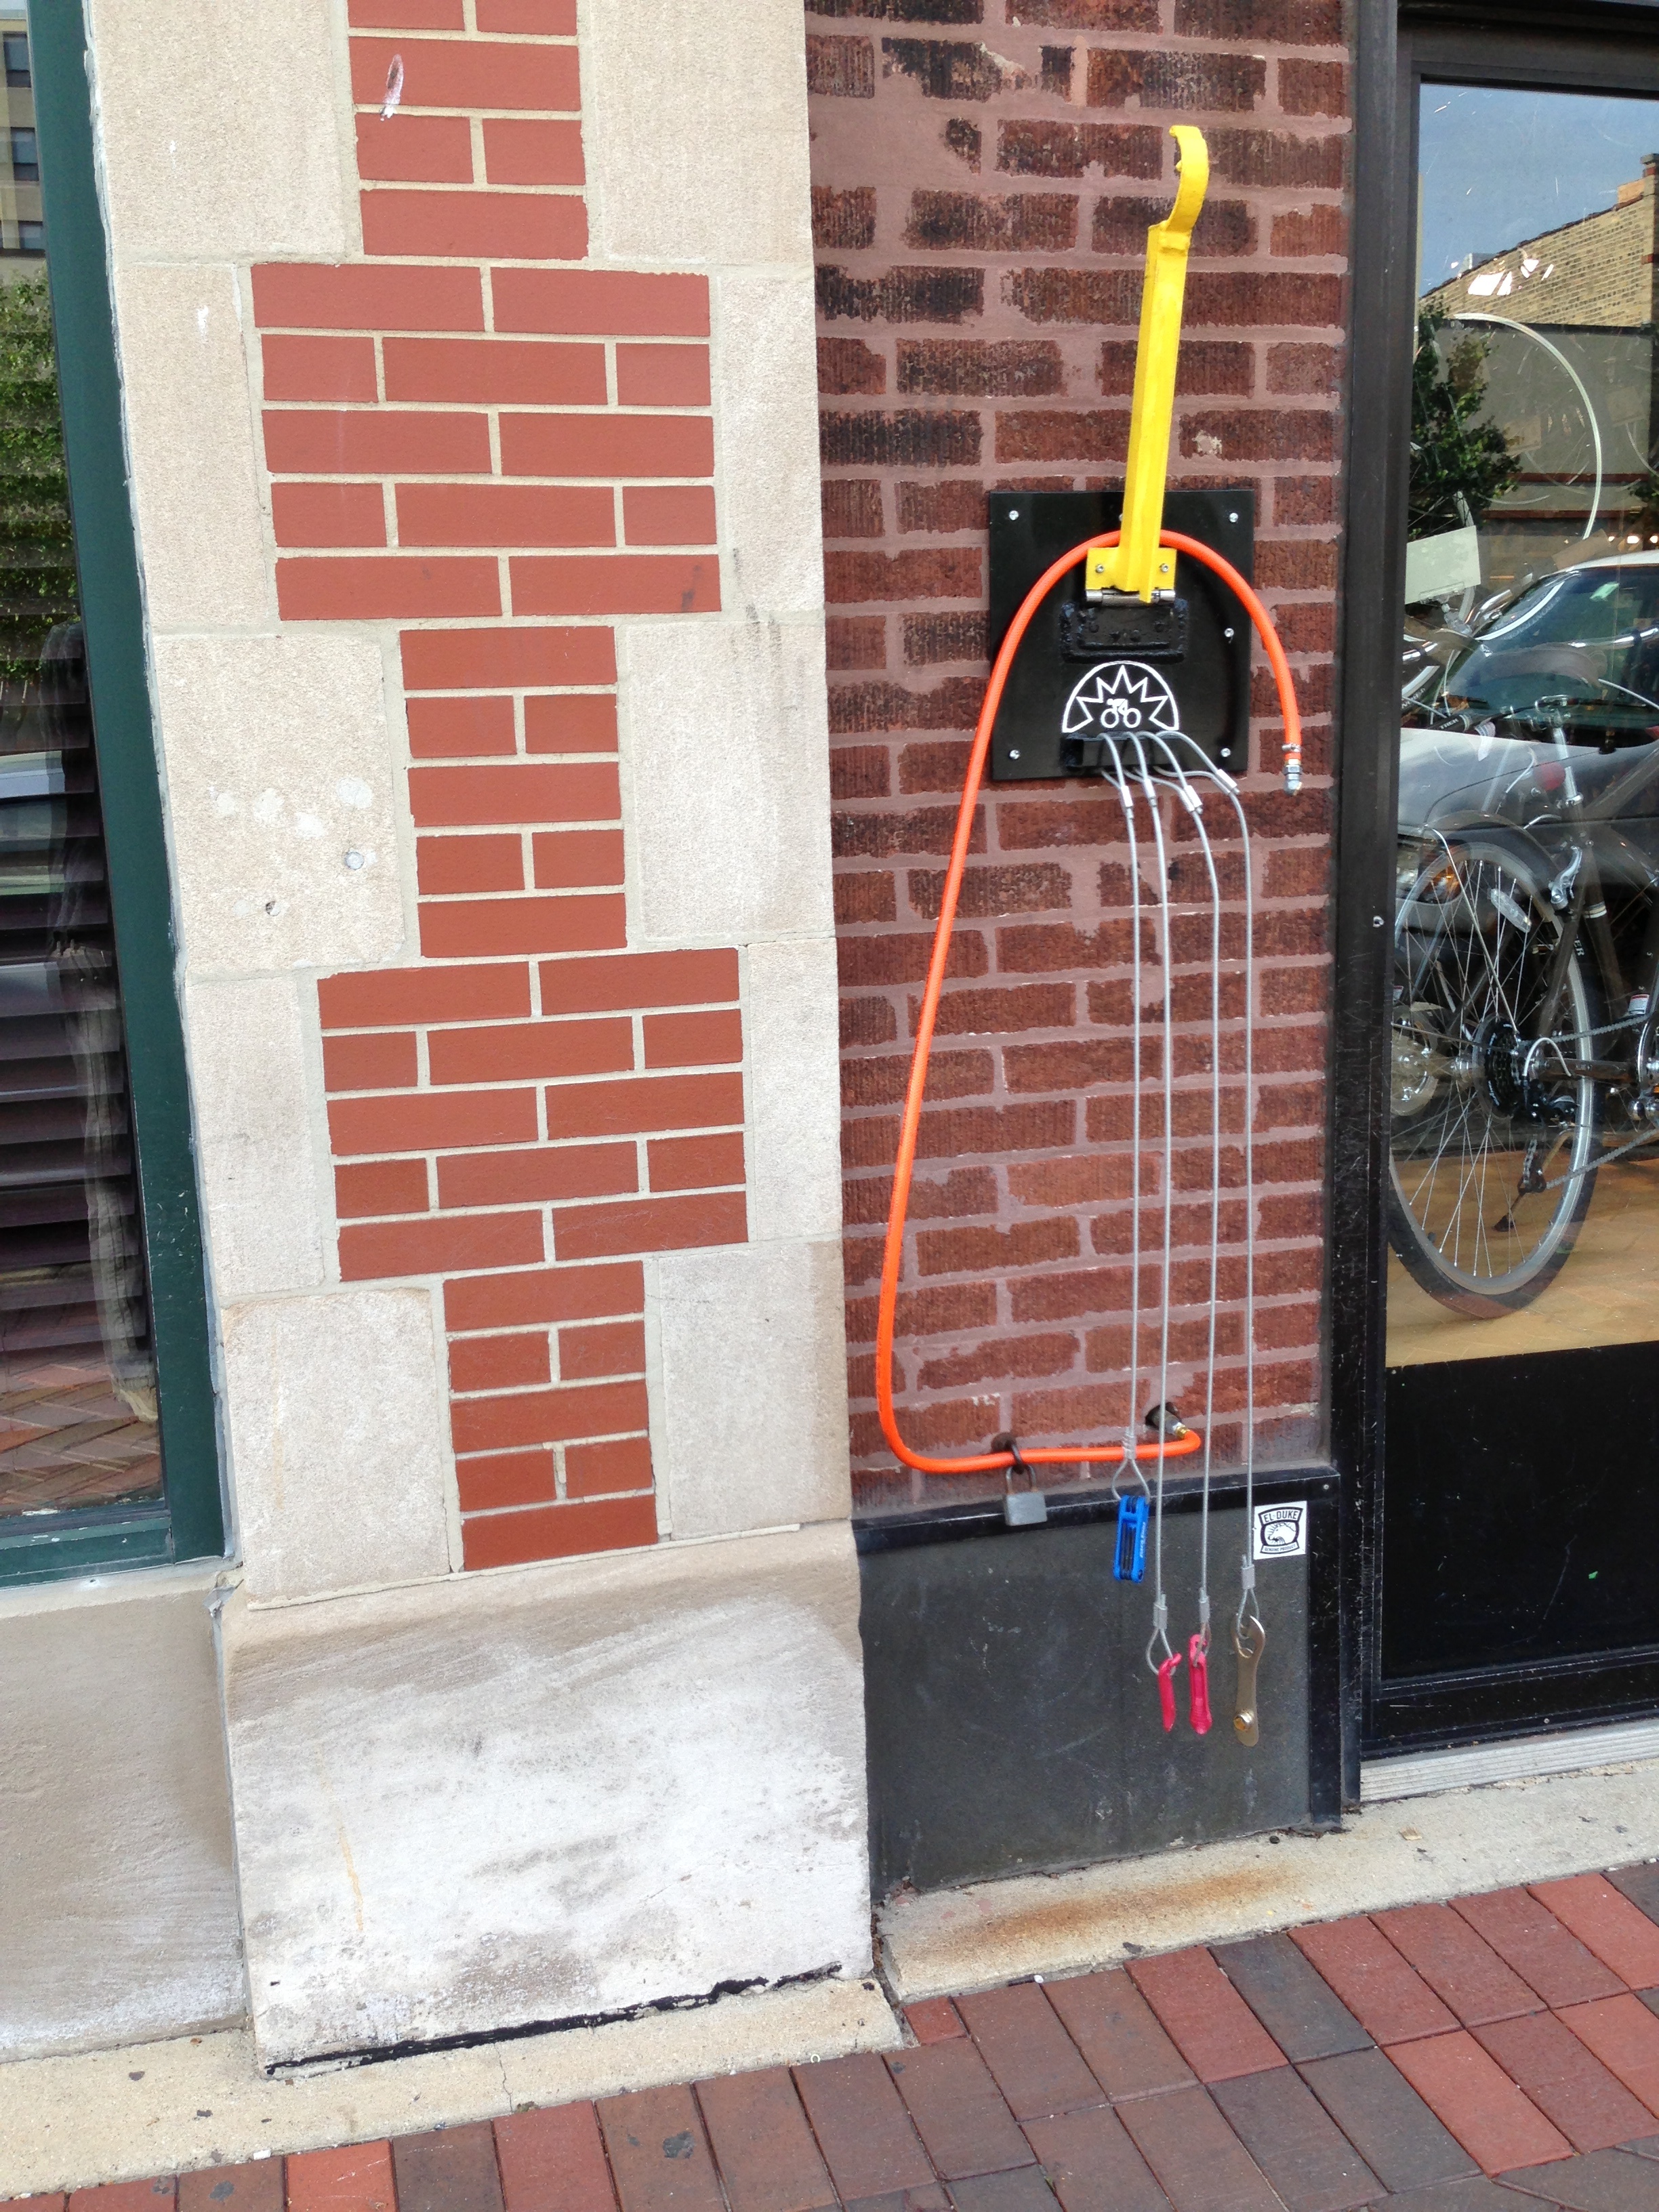
floor, window, wall, brick, door, art, raildog, flooring